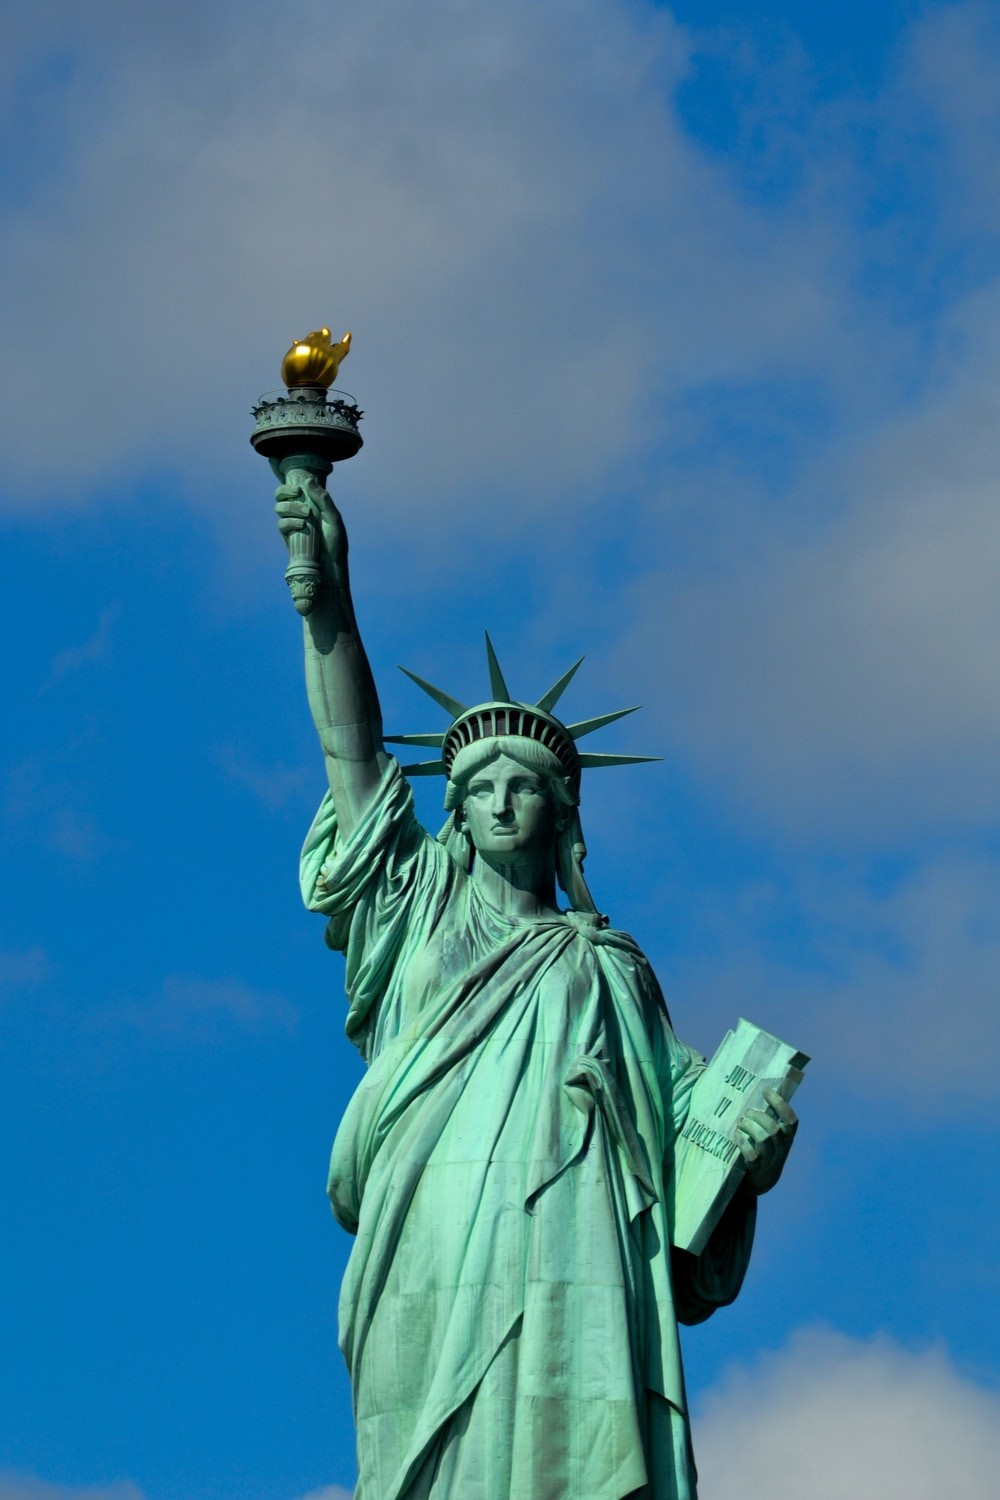
Landmark: Statue of Liberty